Nyabarongo River

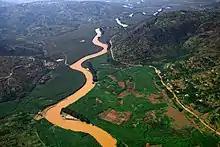
An aerial of Nyabarongo River from Nyungwe National Park to River Nile. Emmanuel Kwizera

The Nyabarongo River originates in southwestern Rwanda to the east of Lake Kivu.